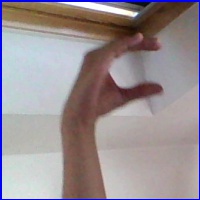
Letra: C